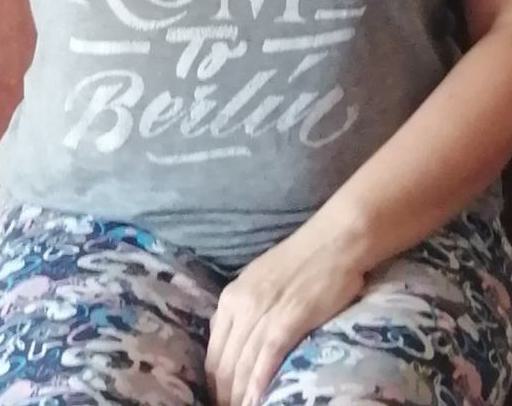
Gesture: no_gesture